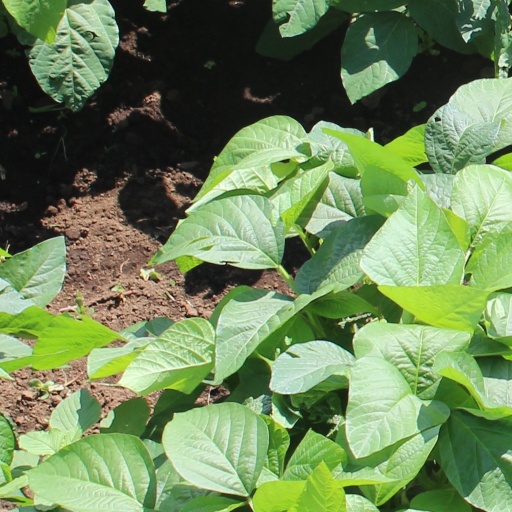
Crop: soybean